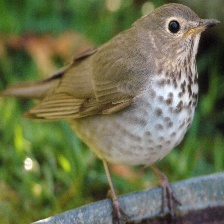
Species: ASHY THRUSHBIRD
Scientific name: GEOKICHLA CINEREA